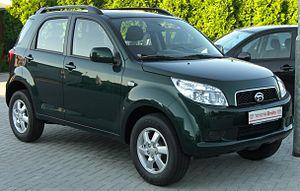
Le Daihatsu Terios est un 4x4 commercialisé par Daihatsu Motor de 1997 à 2006. Il n'est pas entièrement nouveau dans la gamme, puisqu'il remplace le Daihatsu Feroza.